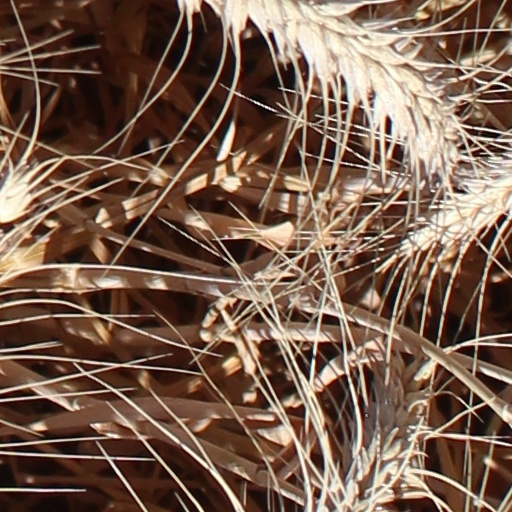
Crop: wheat